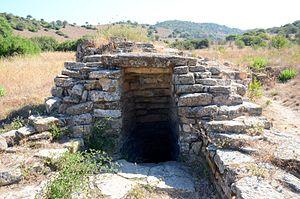
Le puits sacré de Funtana Coberta est un site archéologique situé près de Ballao, province du Sud-Sardaigne, Sardaigne. Son origine remonte aux environs de 1200 av. J.-C..